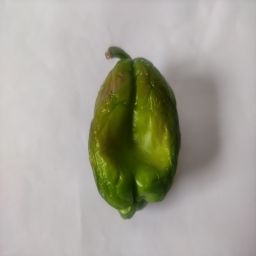
Crop: Bell Pepper
Quality: Ripe